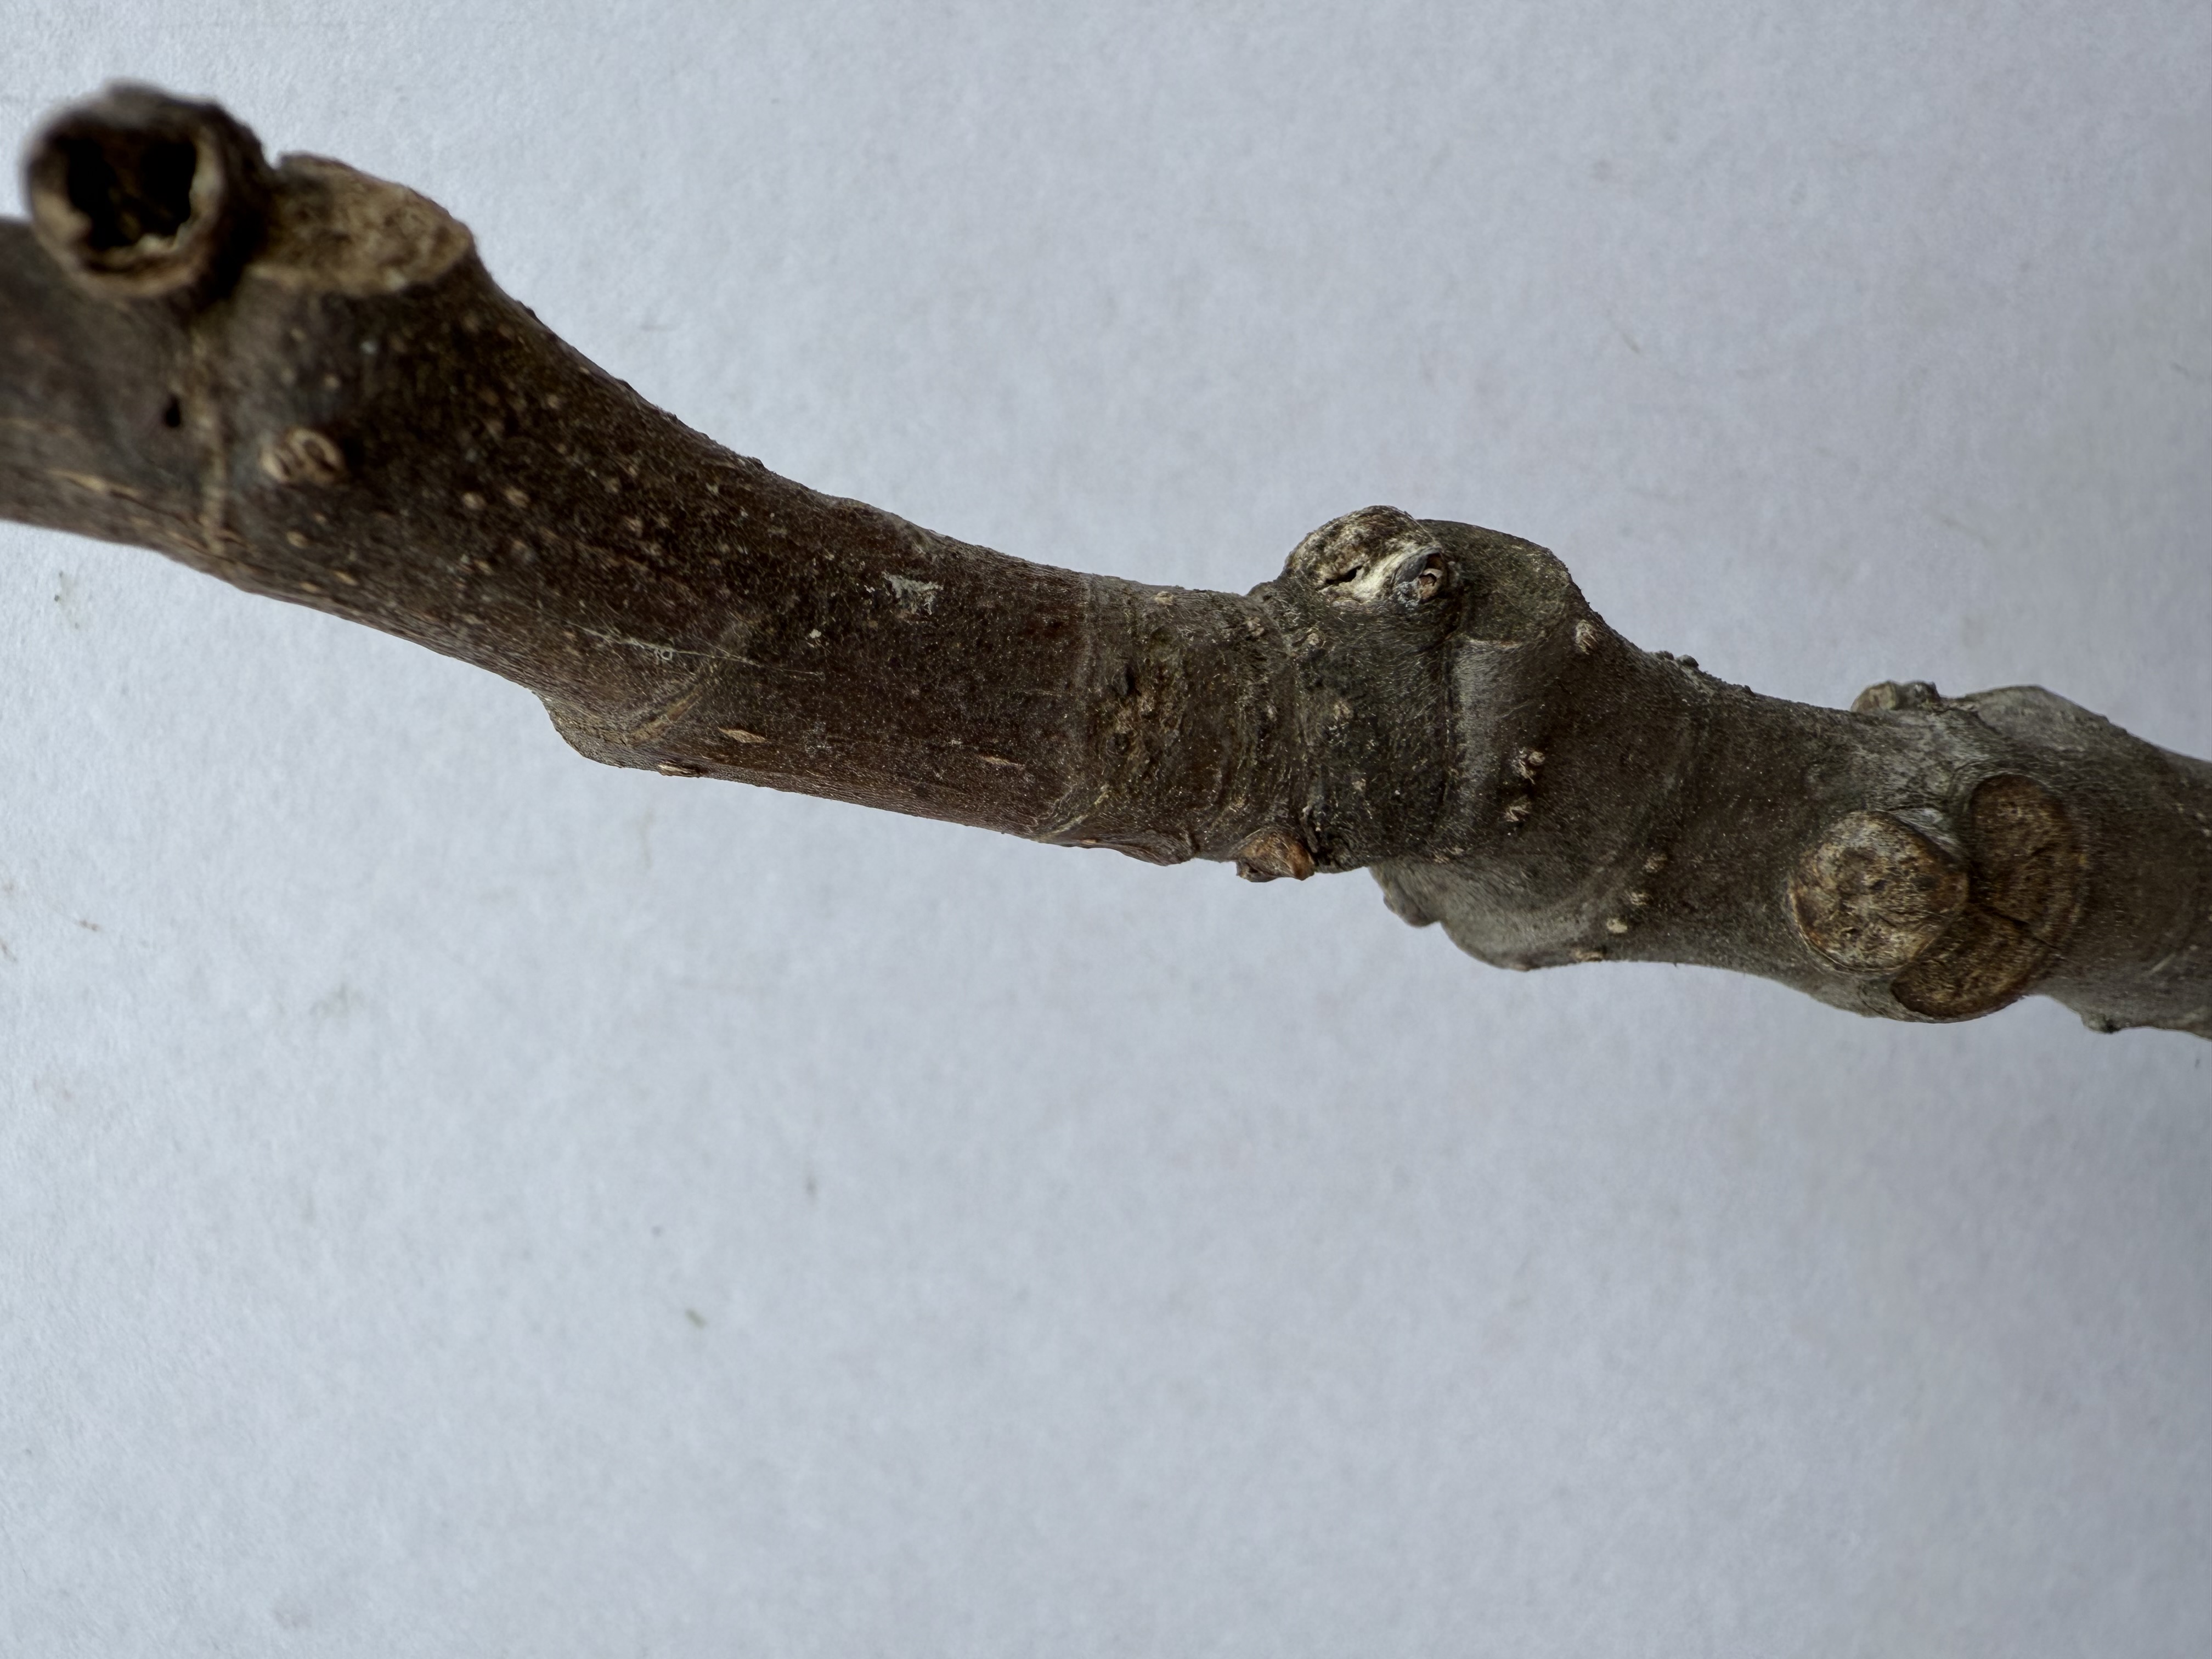
Variety: Patlican Fig